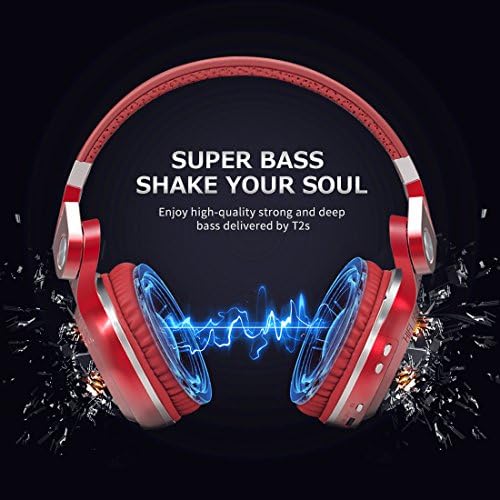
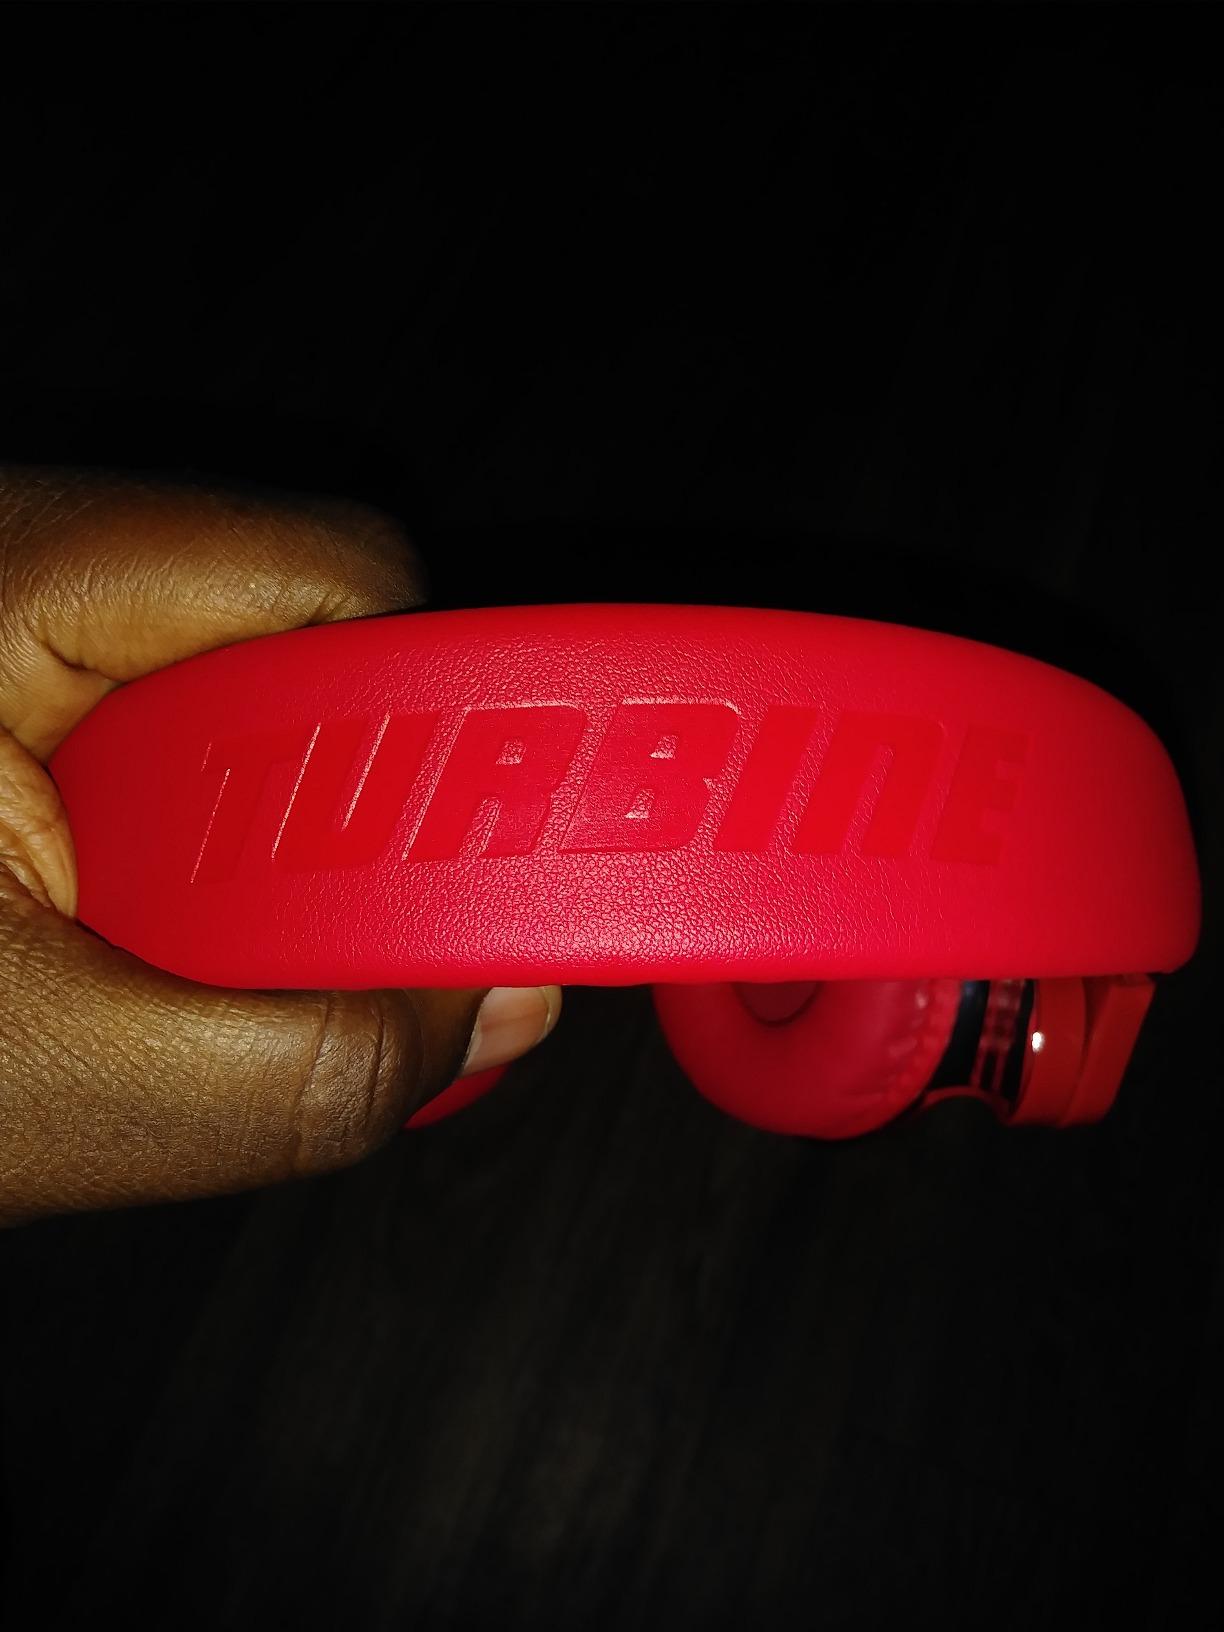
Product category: headphones
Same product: yes